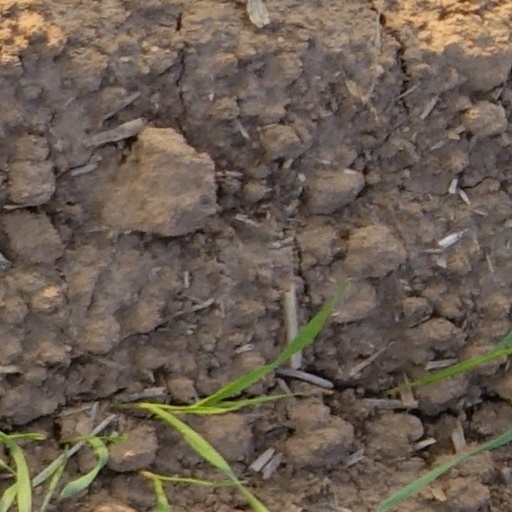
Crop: wheat